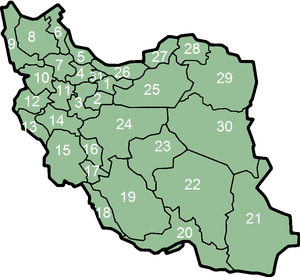
Provinser i Iran
Kort over Irans provinser
Iran er inddelt i 30 provinser. De iranske provinser kaldes for ostan. En ostan er en officiel geografisk underafdeling i Iran. Pr. 2006, har Iran 30 Ostan og hver Ostan har en markaz-e ostan, der er hovedbyen og flere shahrestan. Hver ostan har også en Ostandari, en styrelse der koordinerer alle regerings- og statskontorer og organisationer indenfor en ostan, oftest lokaliseret i hovedbyen af provinsen. Lederen af Ostandari kaldes en Ostandar og er guvernøren, som er den højeste autoritet i en ostan.